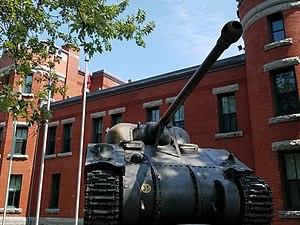
Sherman Firefly au manège militaire de Trois-Rivière, Québec, Canada
Le Sherman Firefly est un char moyen britannique de la Seconde Guerre mondiale basé sur le châssis du char américain M4 Sherman et le canon antichar britannique Ordnance QF 17 pounder.